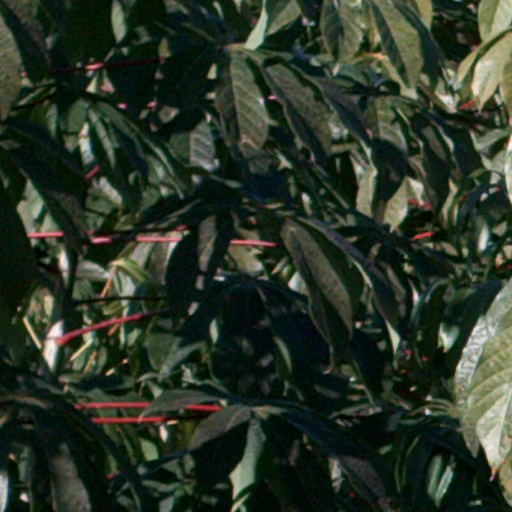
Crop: cassava